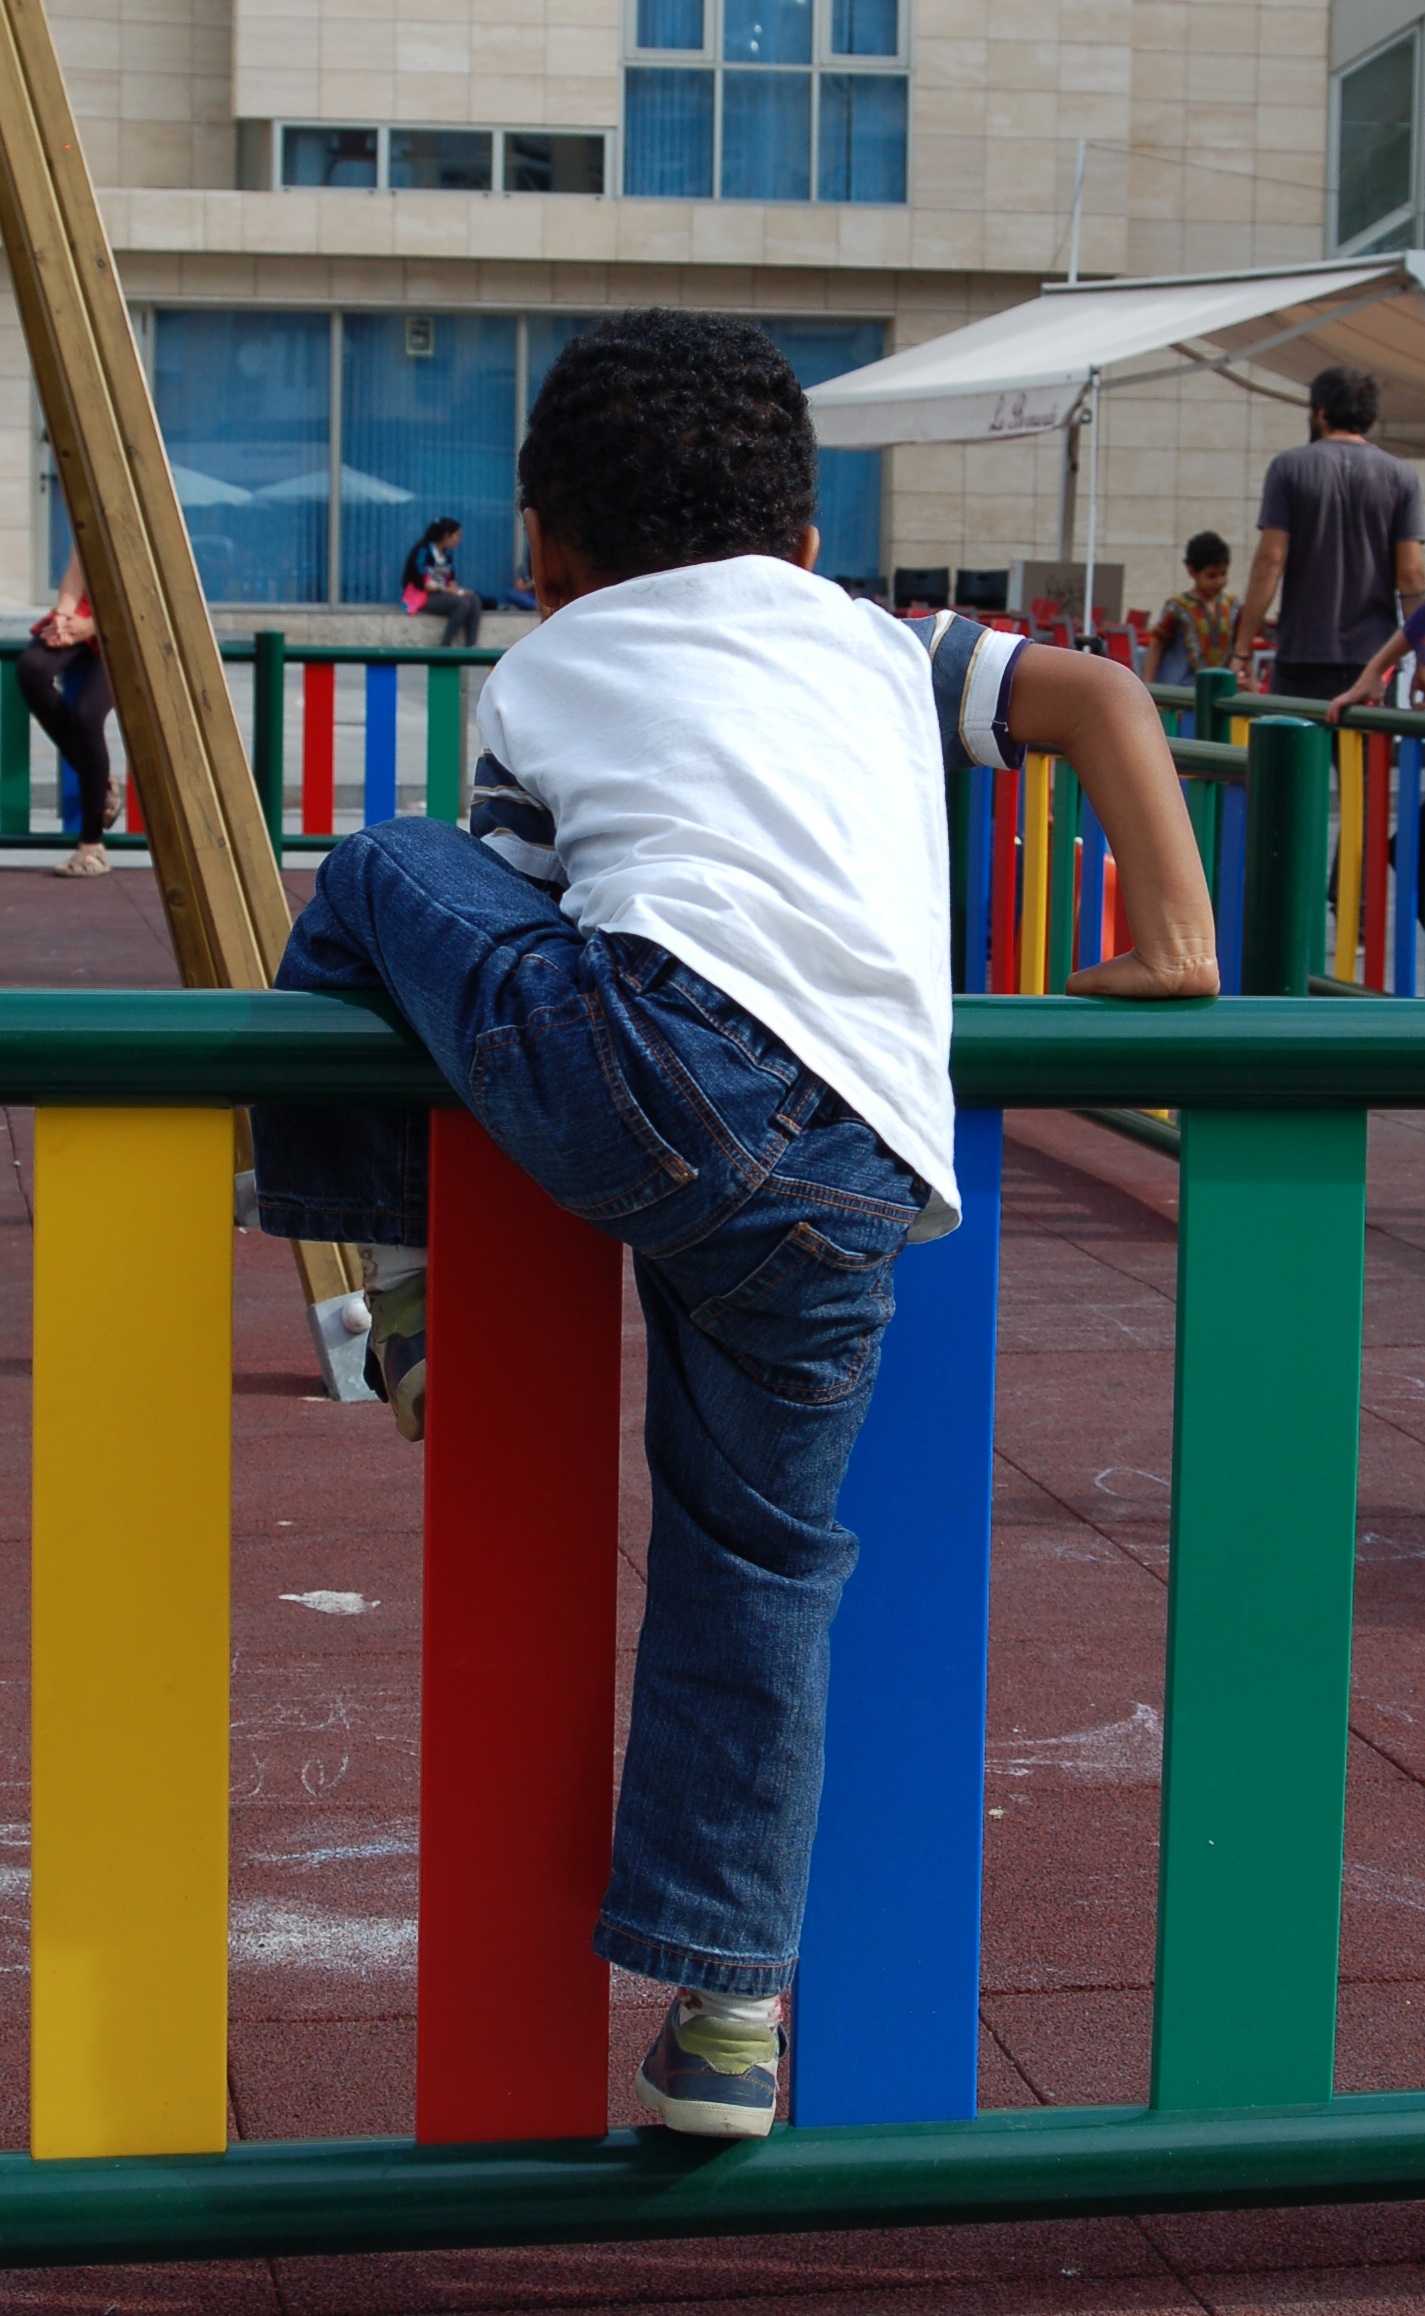
street, play, color, park, child, blue, day